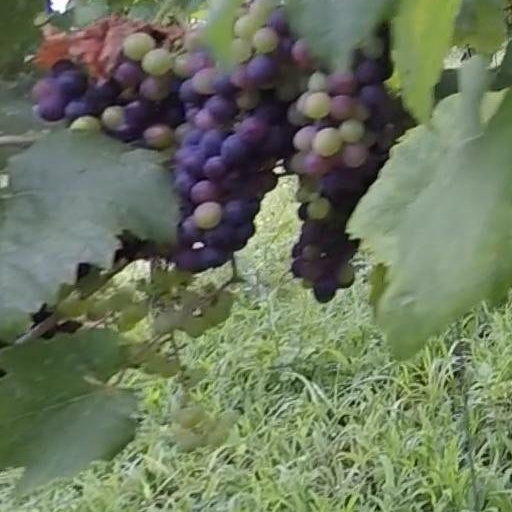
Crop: grape